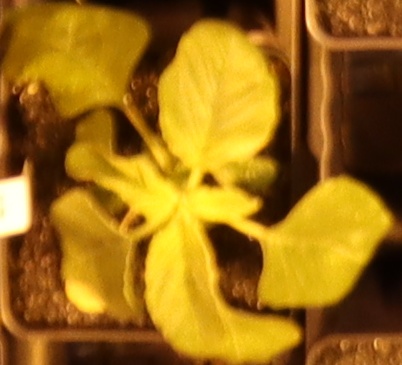
Label: Redroot Pigweed